Nokogiriyama Ropeway

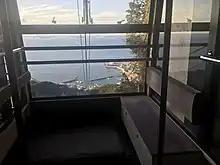
The view from inside a ropeway cabin.

The is a Japanese aerial lift line, as well as its operator. The line climbs Mount Nokogiri ("Nokogiri-yama") from the outer Tokyo Bay coast in Futtsu, Chiba. It opened in 1962. Nokogiriyama Ropeway Company belongs to Keisei Group.